The Stingiest Man in Town

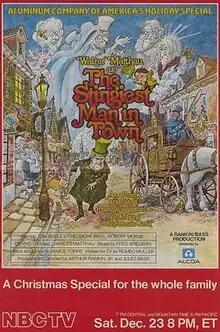
One of the original advertisements for the television special.

As with previous Rankin-Bass specials, animation duties for the 1978 version were provided by a Japanese studio, in this case Topcraft, many of whose animators would later form the core of Studio Ghibli. "The Stingiest Man in Town" was broadcast in Japan on Christmas Eve of 1978 (under the title "Machi Ichiban Kechinbō"). The Japanese version was directed by Katsuhisa Yamada, better known for his work on "Mazinger Z" and "Devil Hunter Yohko" and the characters were designed by Paul Coker Jr.